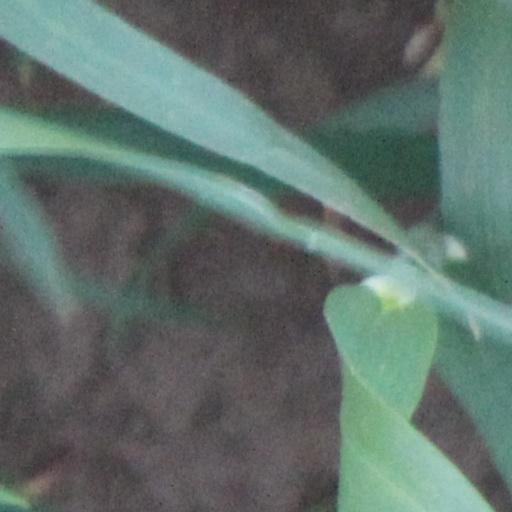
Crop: wheat